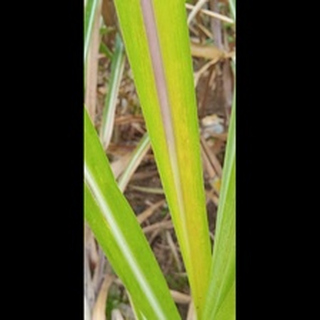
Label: sugarcane_yellow_leaf_disease